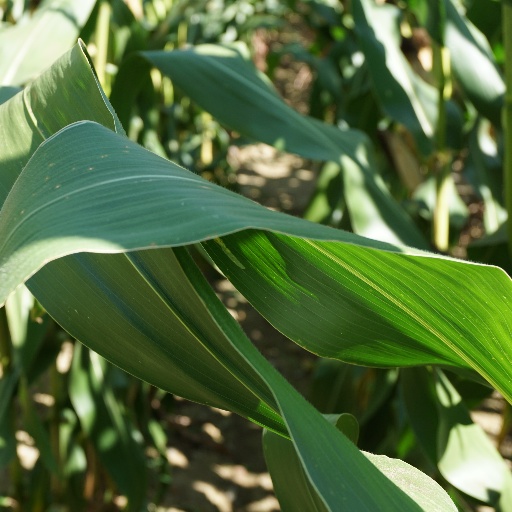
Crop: maize; corn